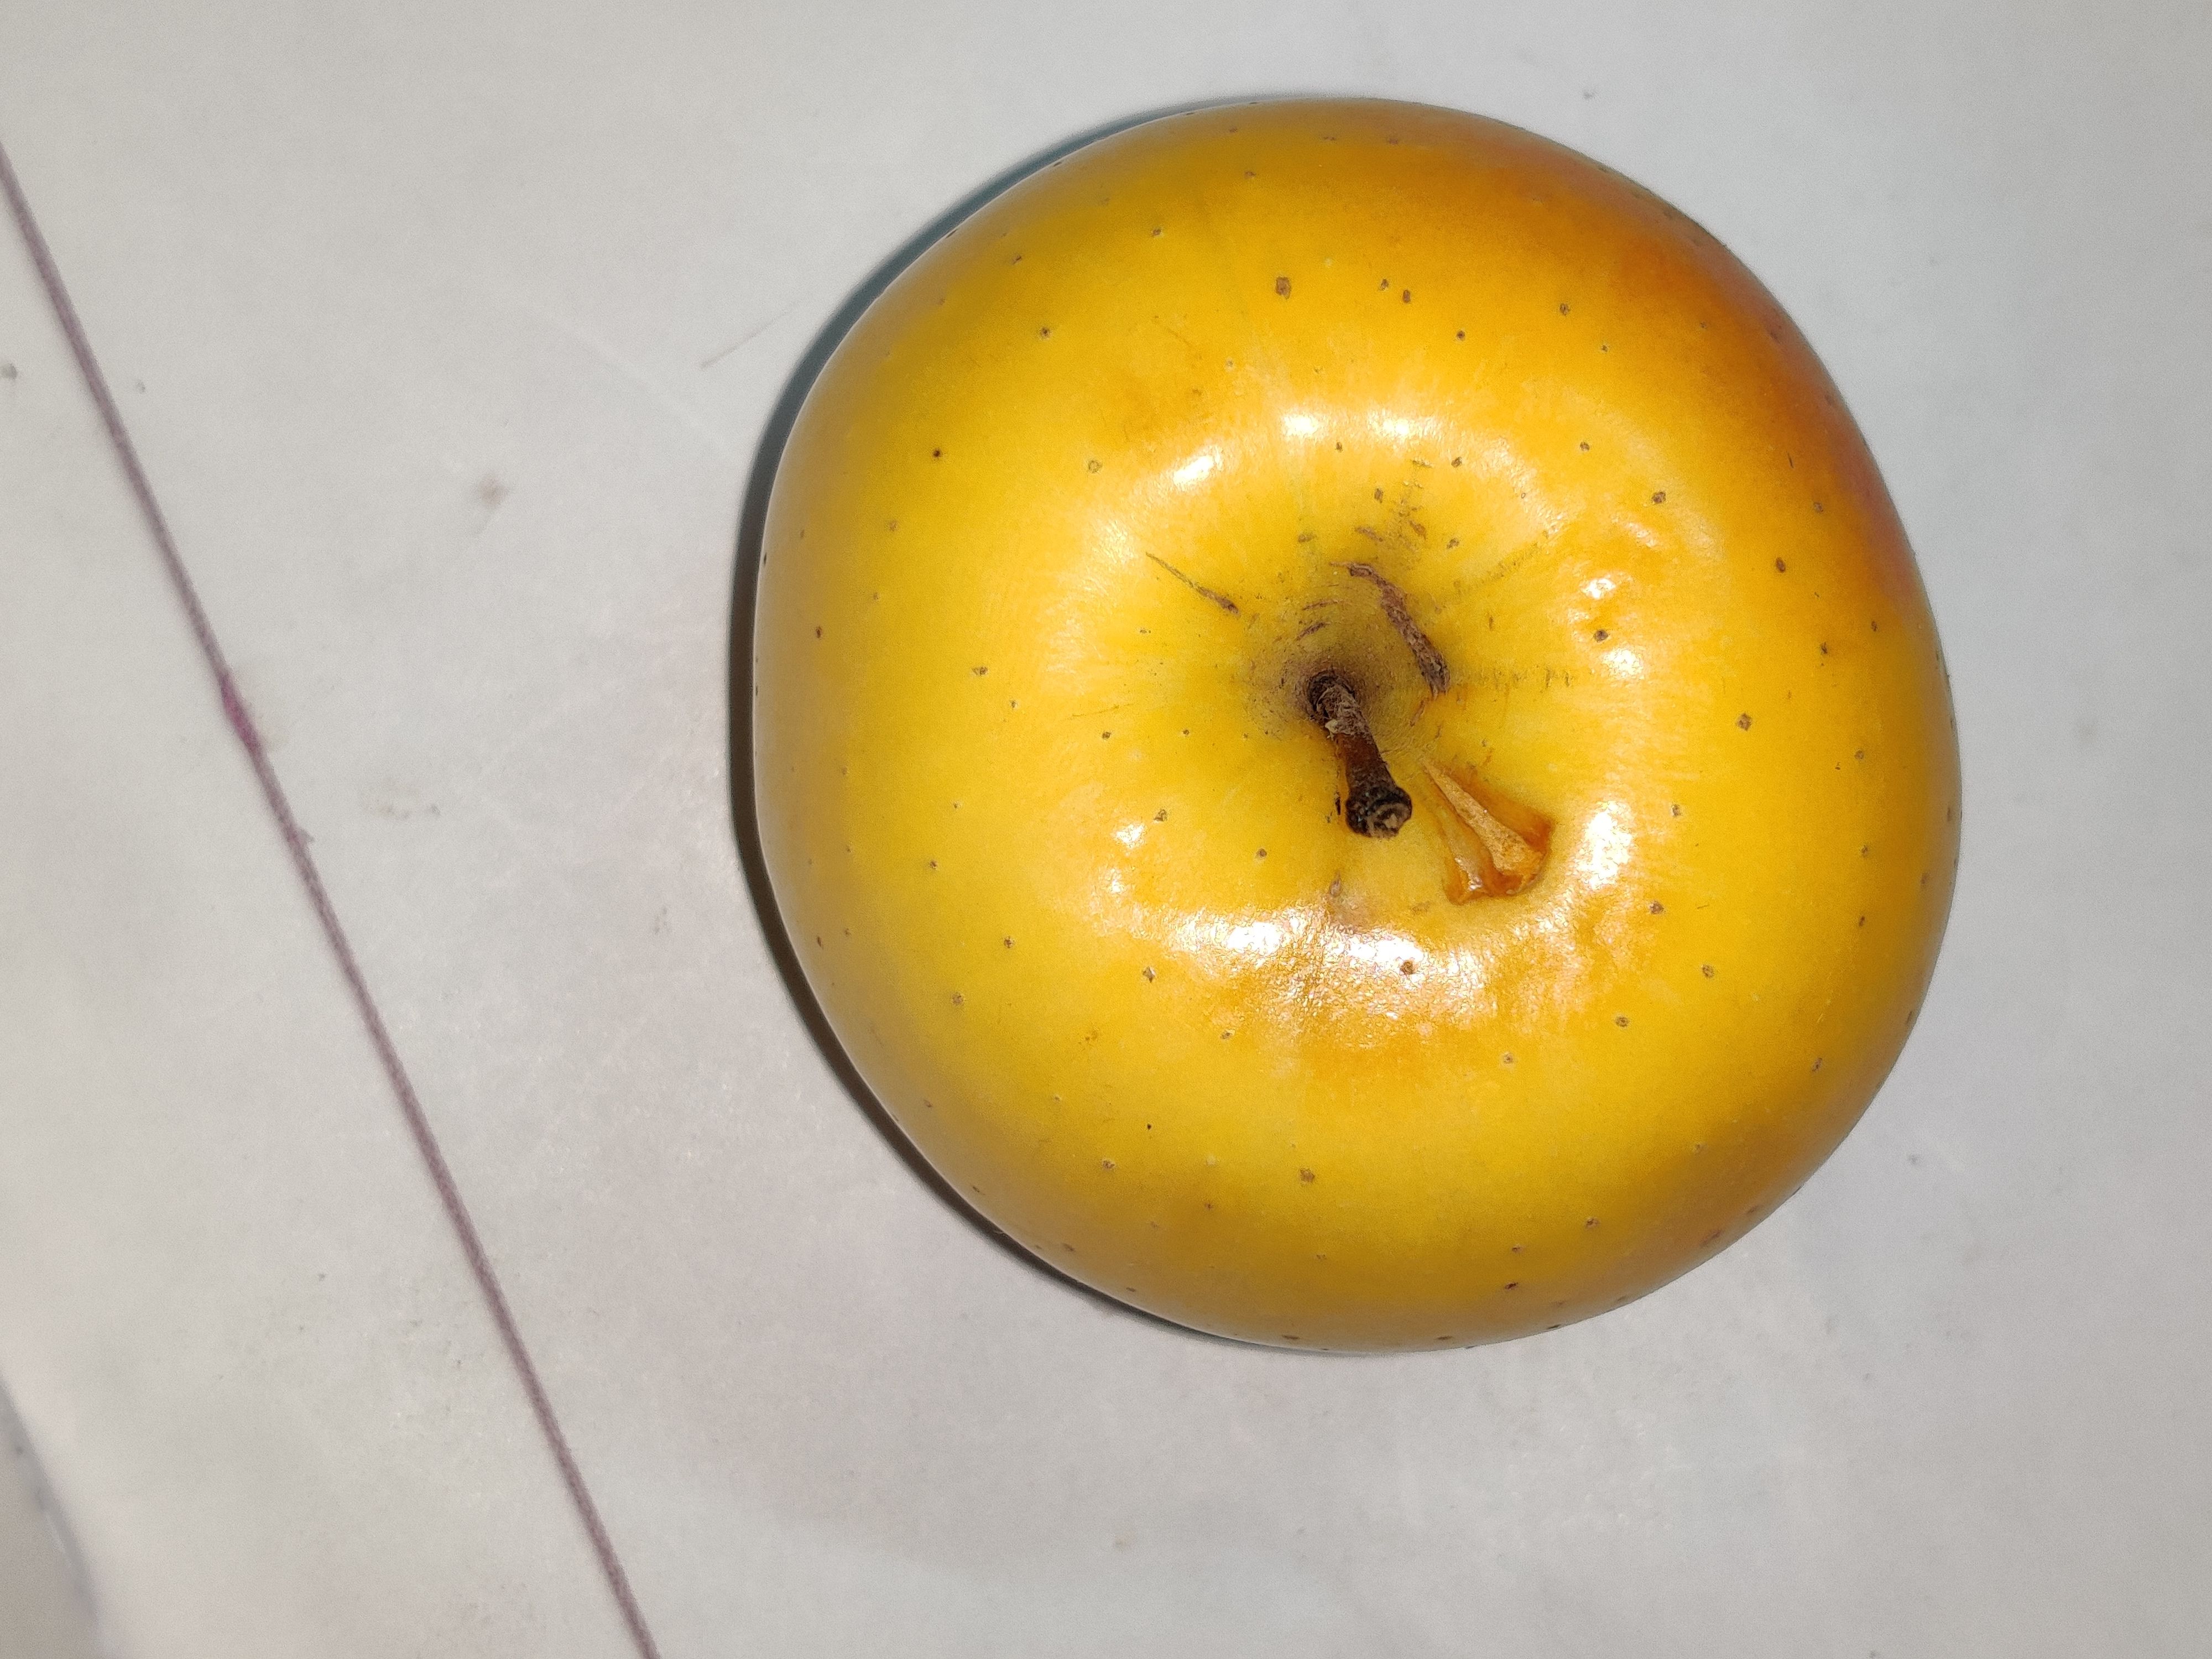
Fruit: apple
Grade: 1st-grade